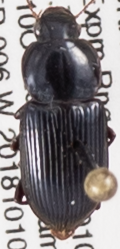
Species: Discoderus robustus
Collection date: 2018-10-10
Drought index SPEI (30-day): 1.382
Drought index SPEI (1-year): -0.656
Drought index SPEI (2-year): -1.45